Bridget Elizabeth Talbot

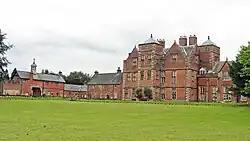
Kiplin Hall

She was instrumental in securing Ashridge Estate to the National Trust. In 1937 she took over joint ownership of Kiplin Hall in North Yorkshire. She retained an interest in the estate throughout the rest of her life. She invented a watertight electric torch for lifebelts and was instrumental in getting these made compulsory by Parliament for all MN, RAF and RN personnel, and so saved hundreds of lives during the Second World War.